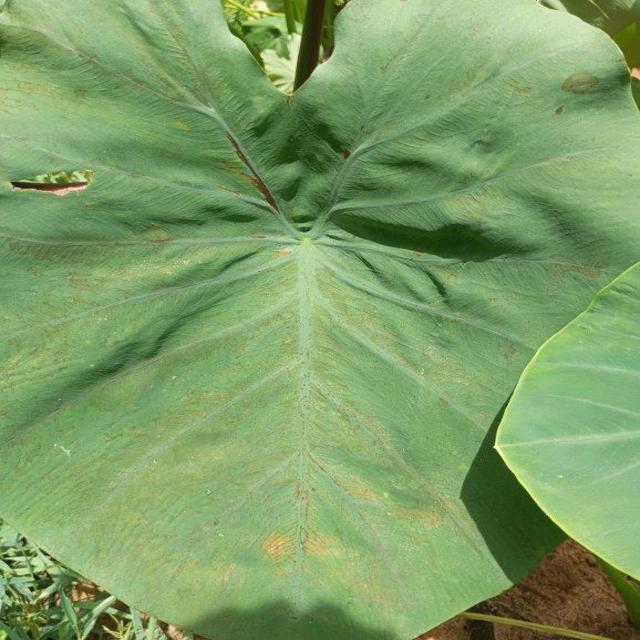
Label: Healthy